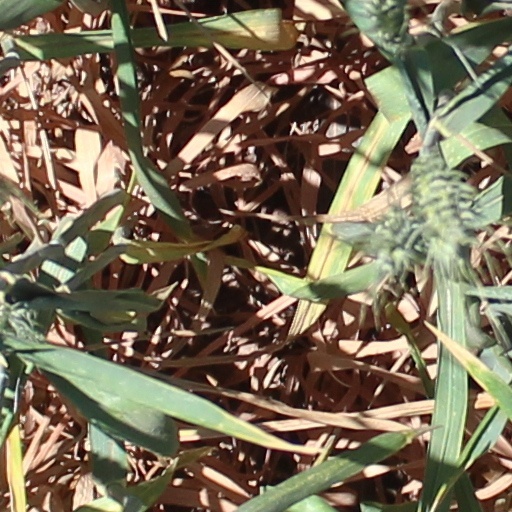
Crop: wheat